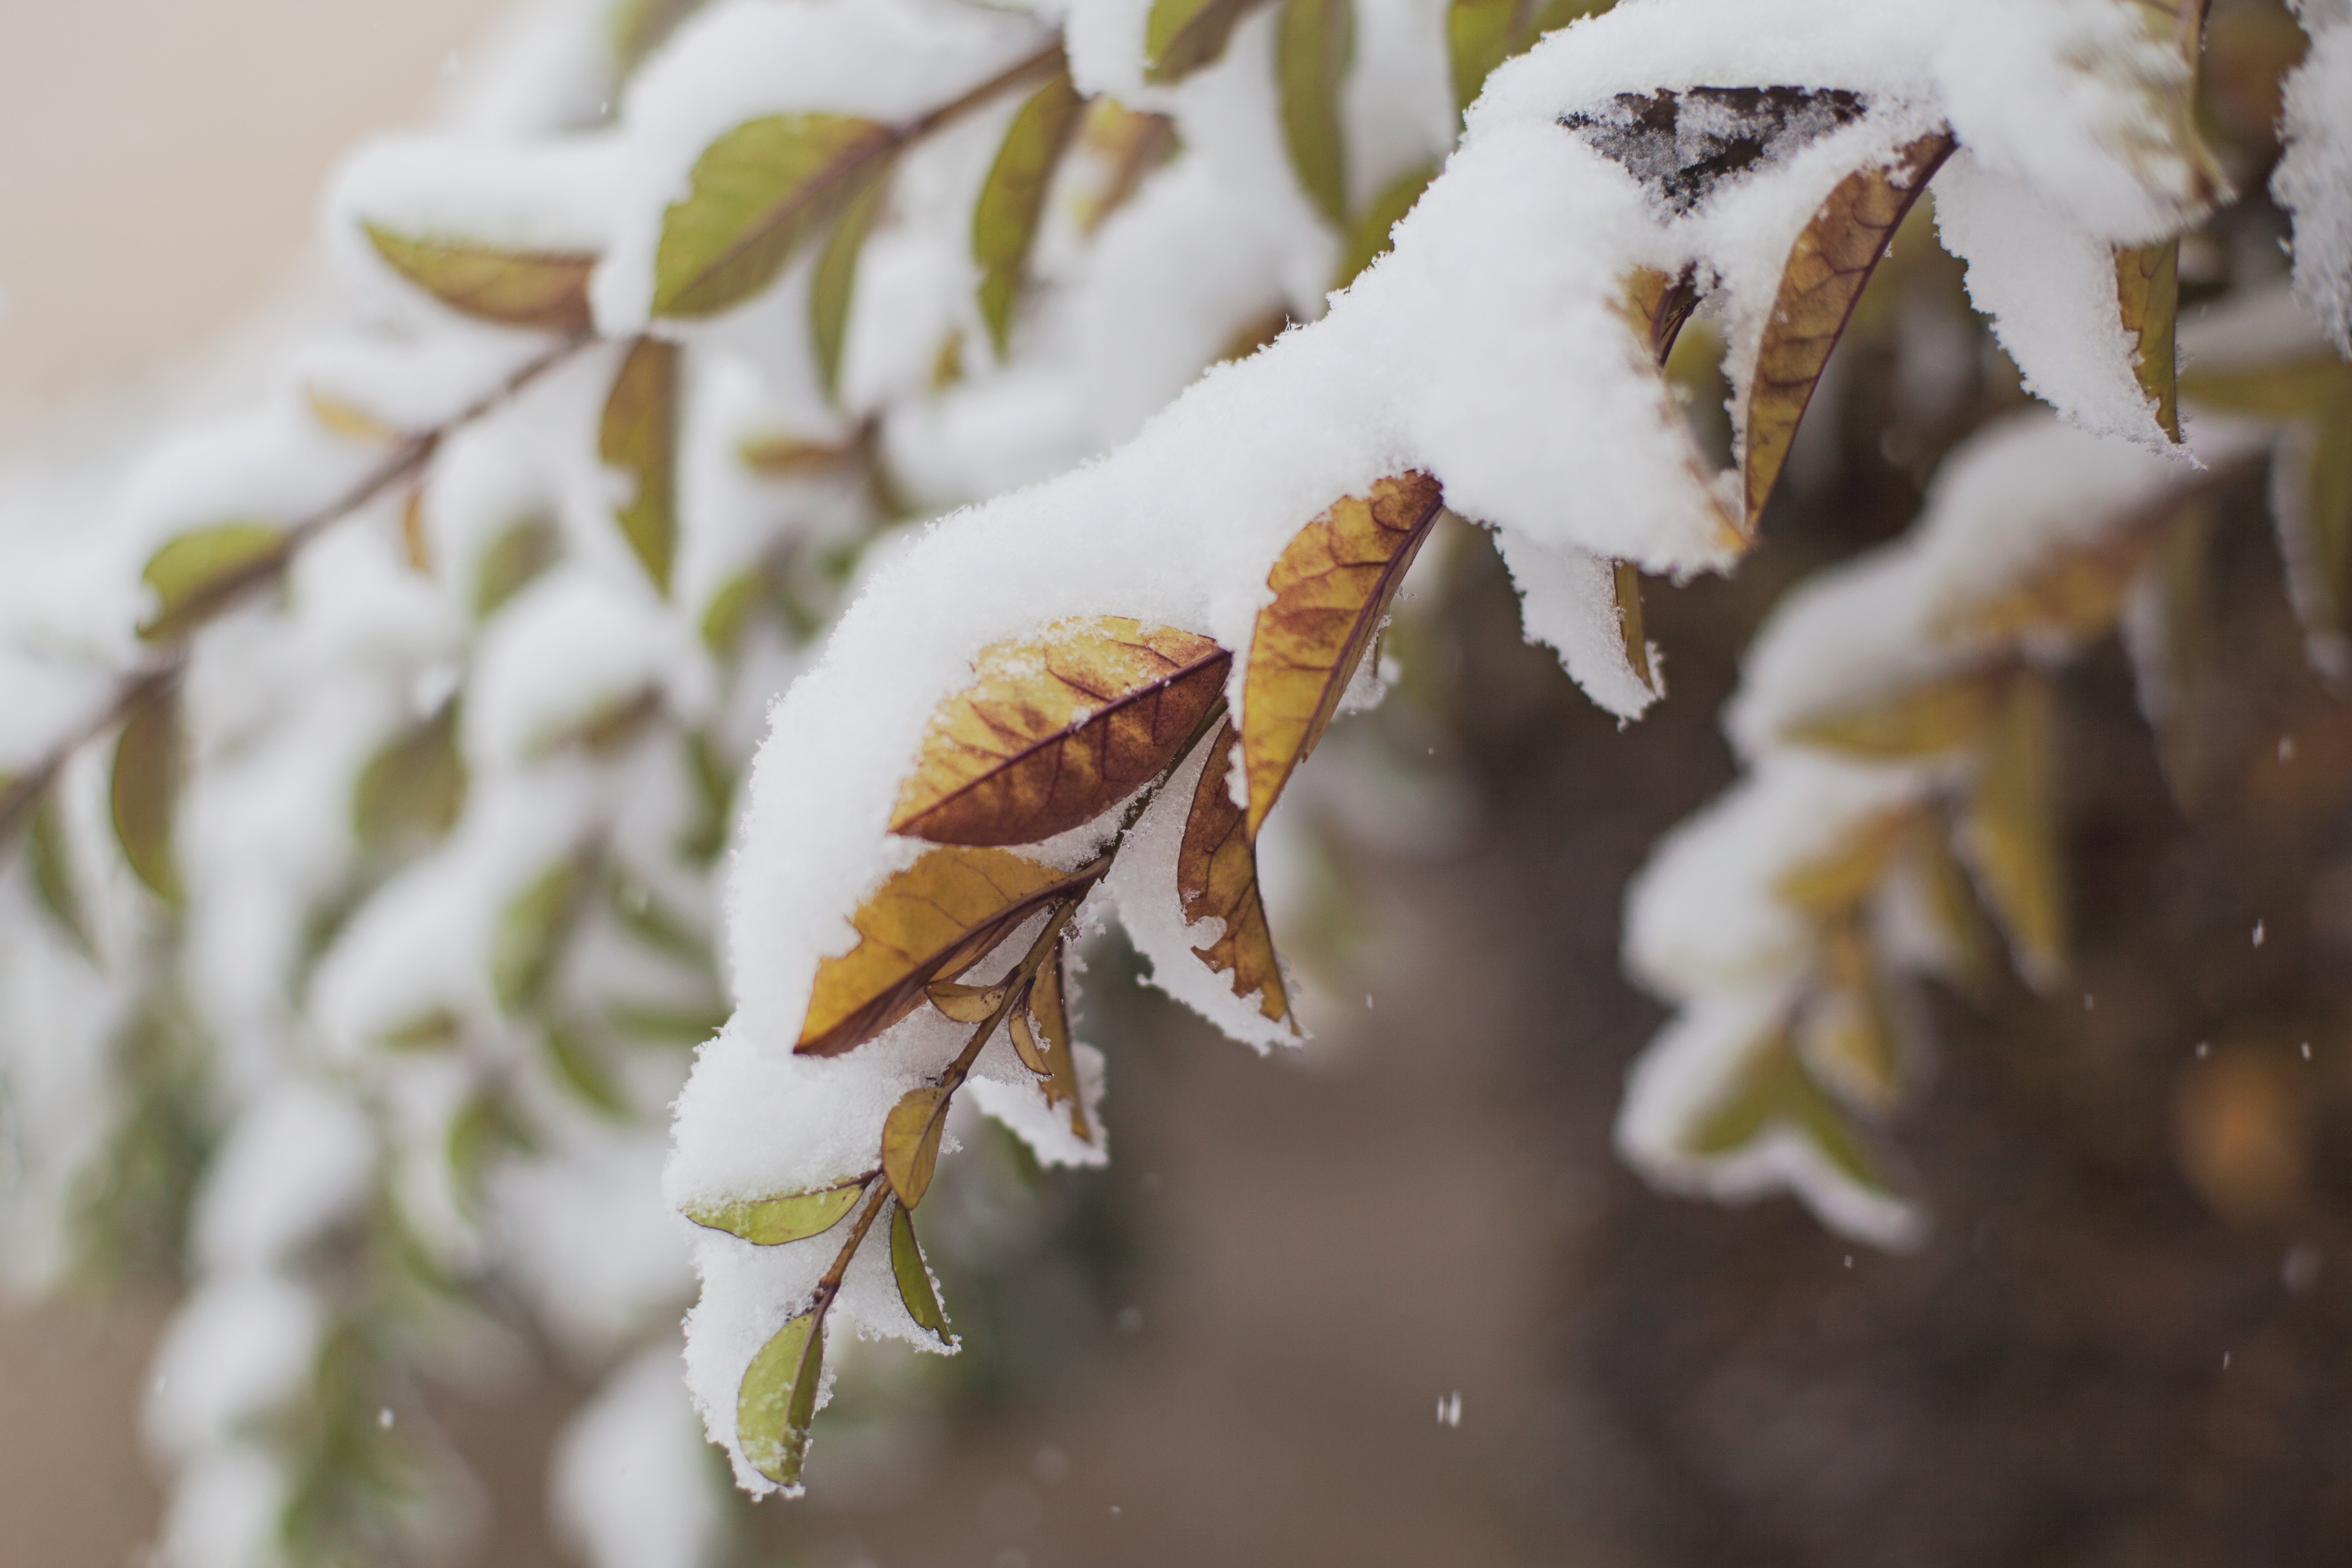
tree, nature, branch, blossom, snow, cold, winter, plant, white, photography, leaf, flower, frost, spring, macro, autumn, botany, flora, season, twig, close up, leaves, macro photography, woody plant